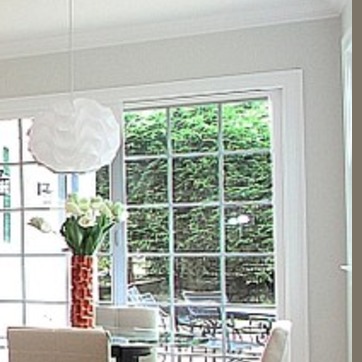
Material: glass